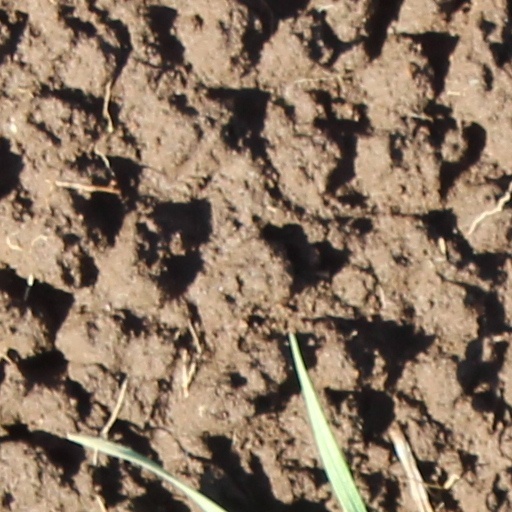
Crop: wheat